Hefsek taharah

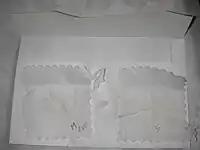
Bedikah example

In the Orthodox Jewish community, women may test whether menstruation has ceased; this ritual is known as the "hefsek tahara". The woman takes a bath or shower near sunset, wraps a clean white cloth ("bedikah cloth") around her finger, and swipes the inner vaginal circumference. If the cloth shows only discharges that are white, yellow, or clear, then menstruation is considered to have ceased. If discharge is bright red, it indicates that menstruation is still in effect. If it is any other color, it is subject to further inquiry, often involving consultation with a rabbi.